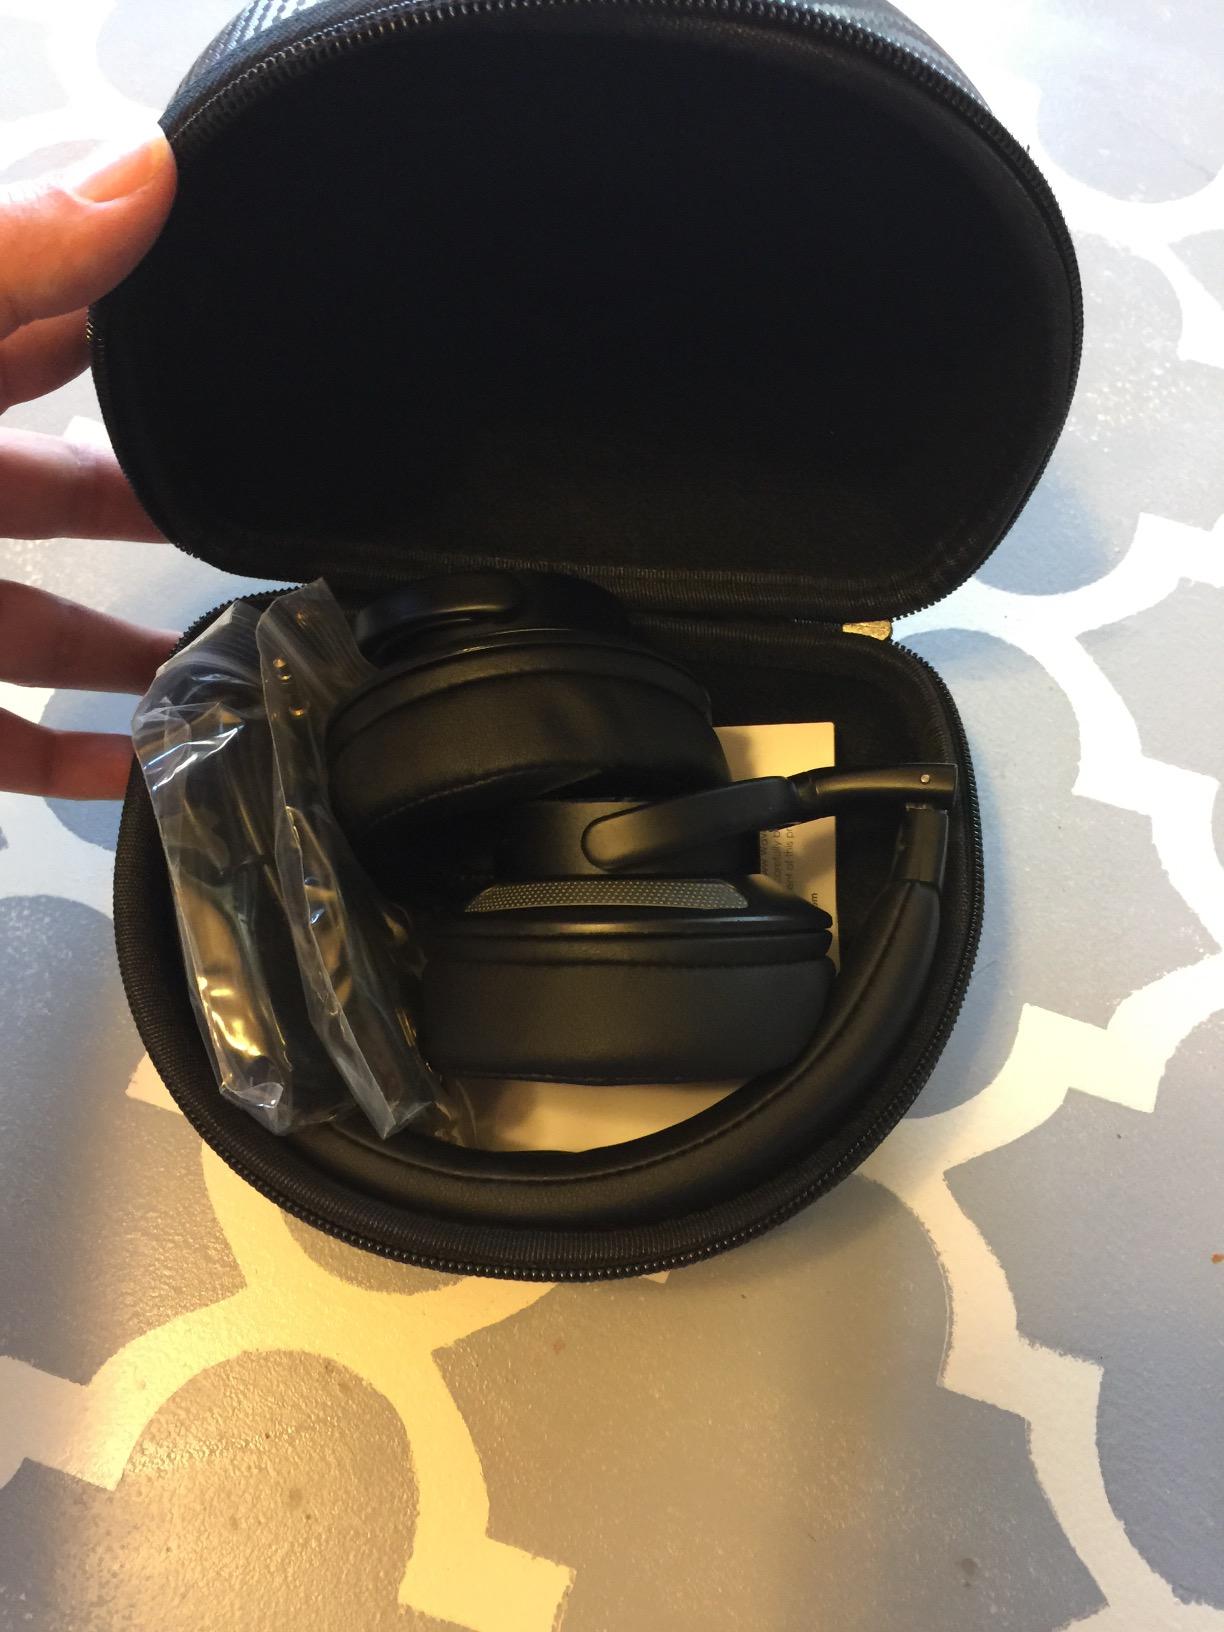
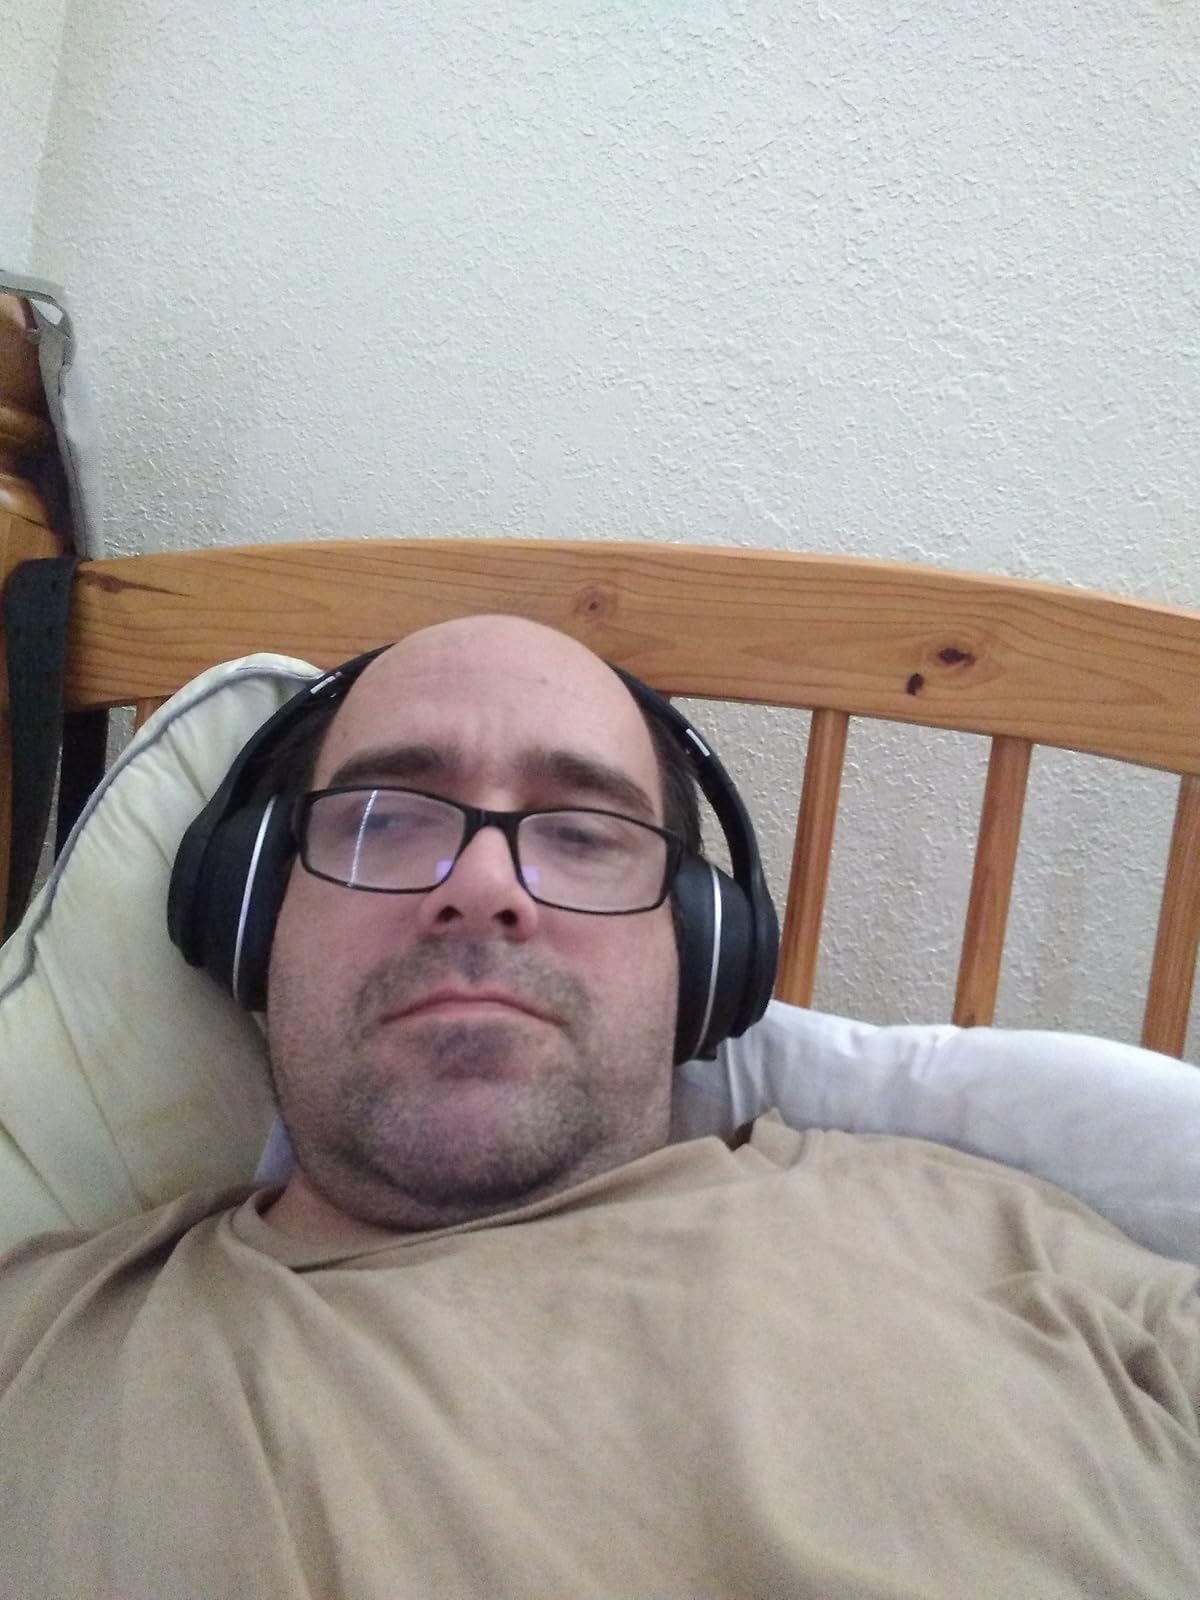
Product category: headphones
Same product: no